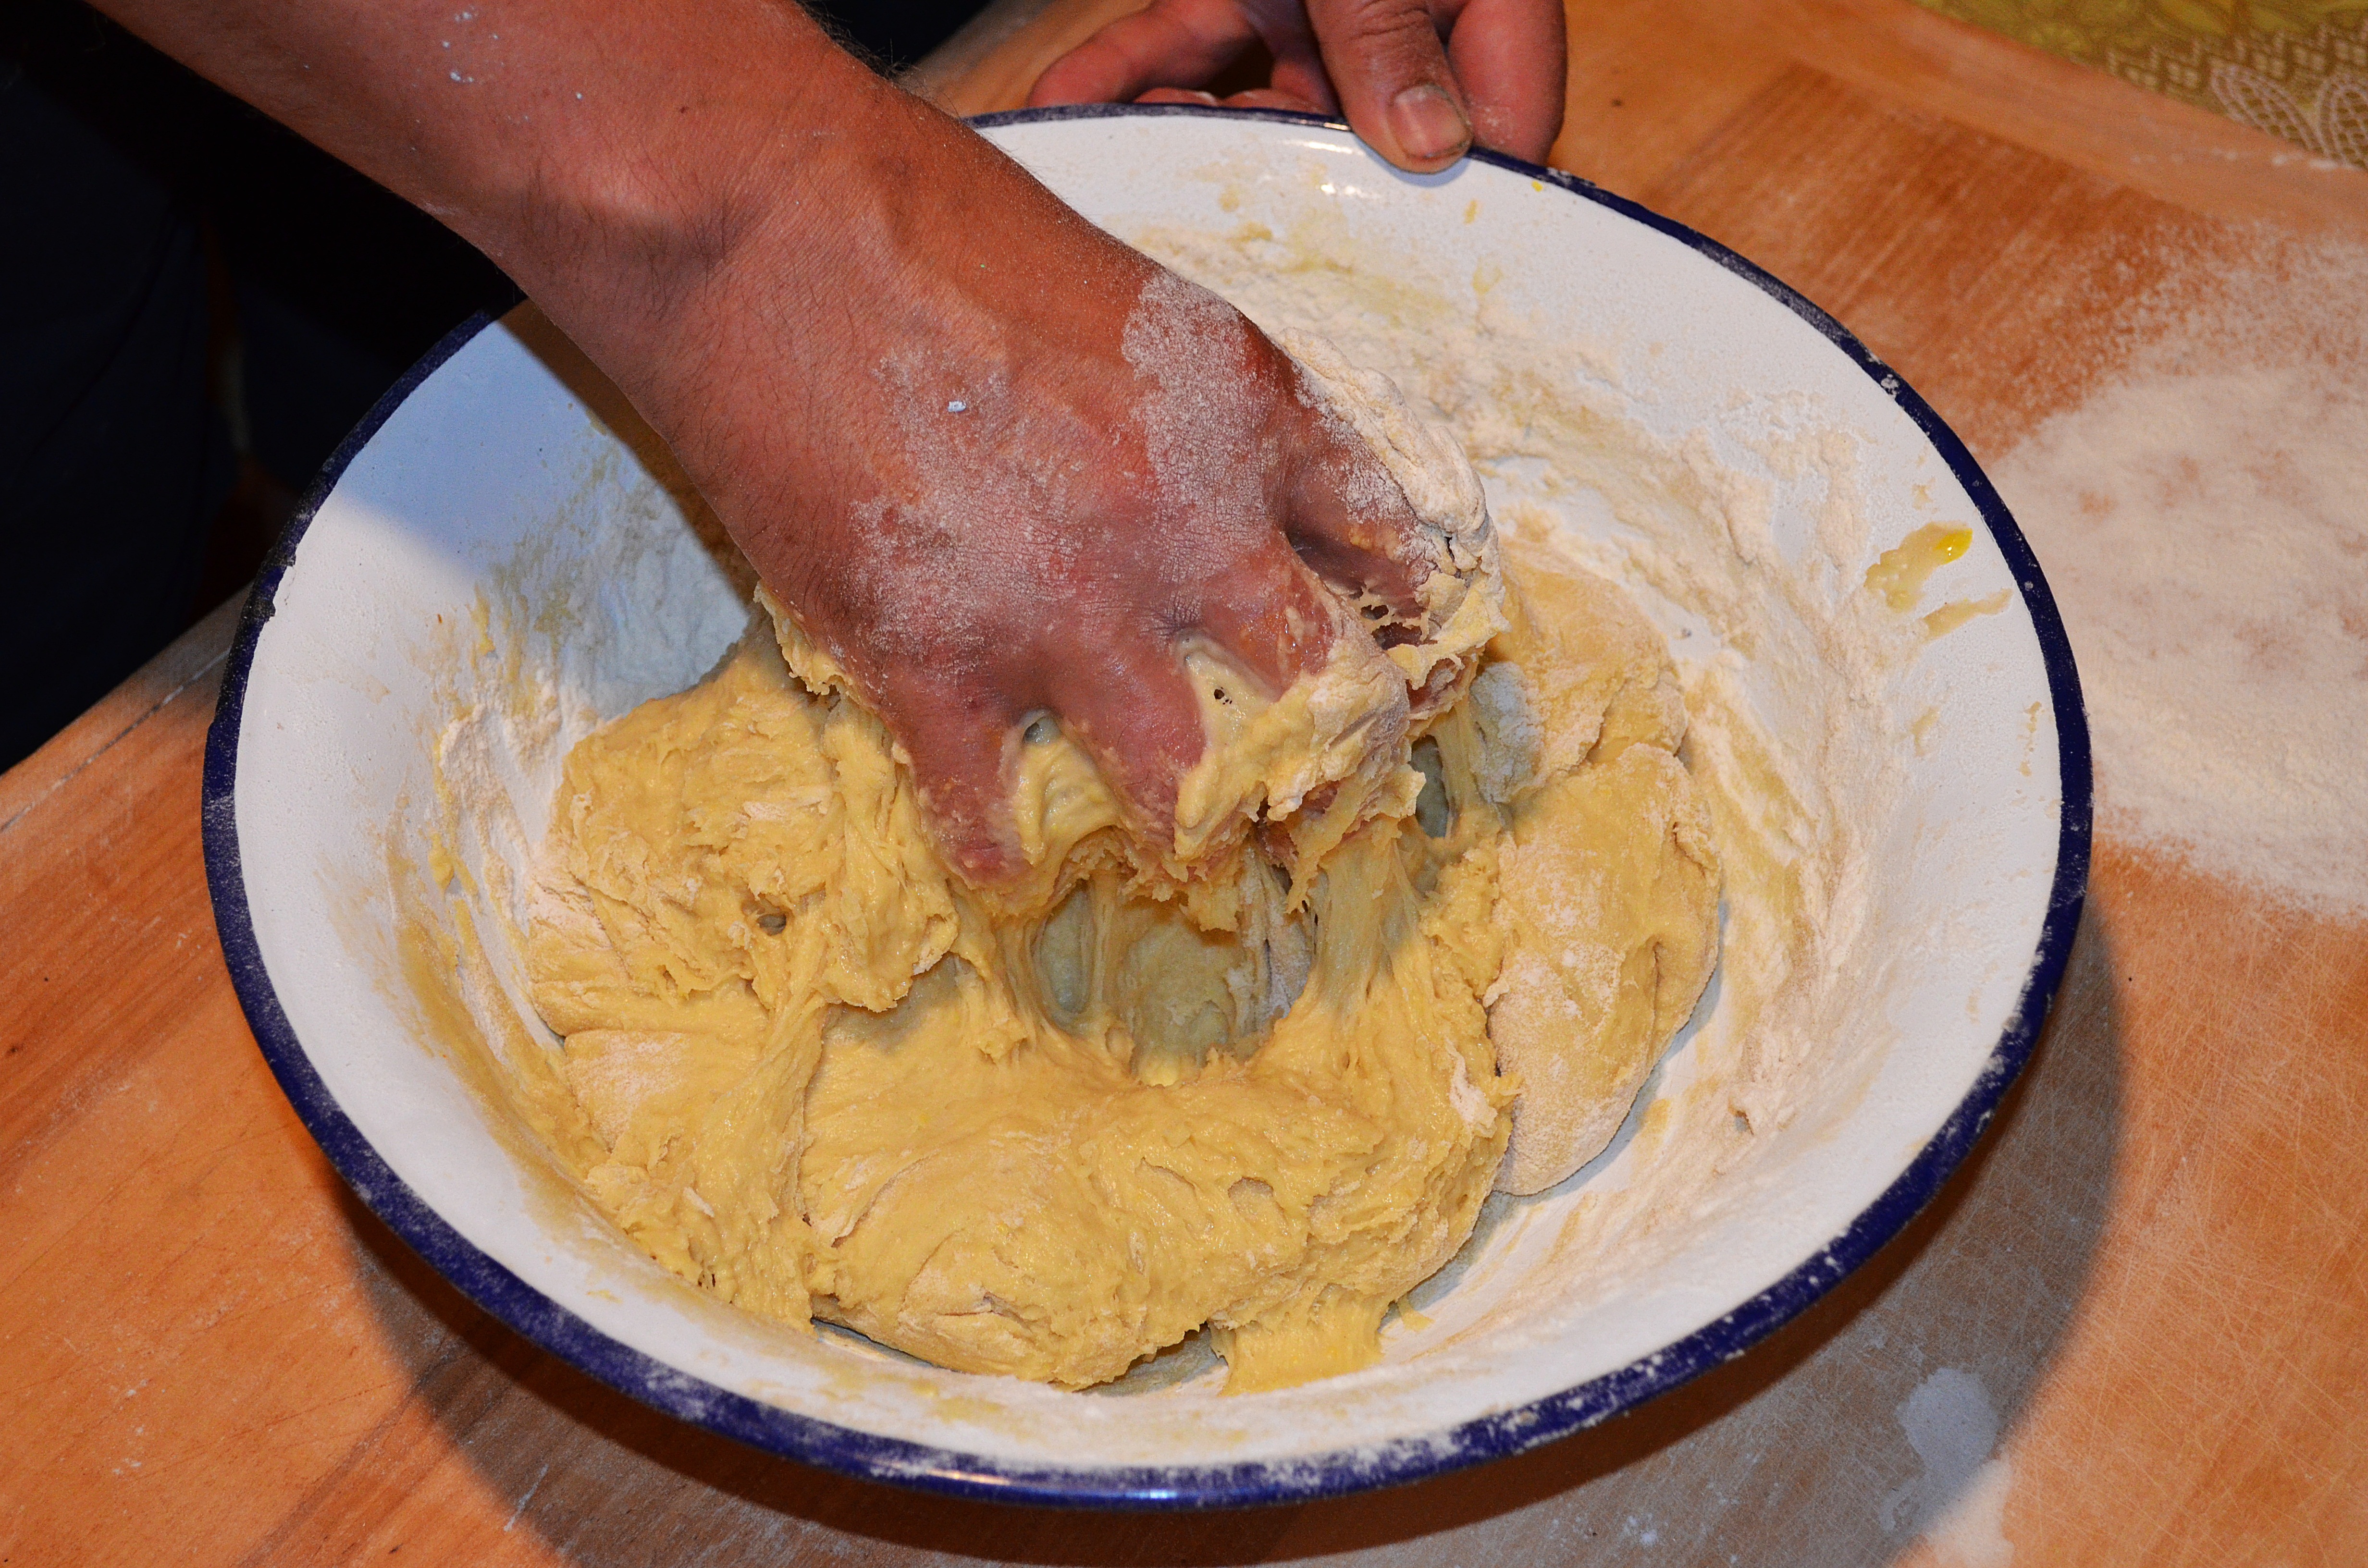
sweet, dish, meal, food, produce, kitchen, breakfast, baking, cookie, meat, cuisine, cake, bread, bakery, baked, bun, muffin, sweet dish, bake, eating, sugar, burning, tasty, baker, sweetness, taste, cakes, the cake, pastry shop, raisins, cake yeast, cha ka, sweet cake, yeast infection, the sweetness, kneading dough, the bowl